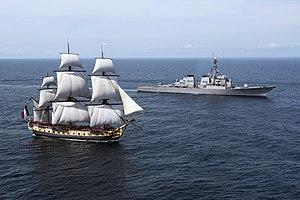
Le destroyer de la classe Arleigh Burke USS Mitscher (DDG 57), à droite, accueille la réplique de l'Hermione près de la côte est des États-Unis.
Sur les trois-mâts à voiles carrés, la perruche désigne la 3ᵉ voile la plus haute du mat d'artimon. Il s'agit de l'équivalent des perroquets sur le mât de misaine ou le grand-mât.
La grand-voile est la voile principale sur un voilier à mât unique ou la plus grande voile portée par le plus grand mât sur un voilier à mâts multiples.
L’Hermione est une réplique du navire de guerre français Hermione, un trois-mât carré, en service de 1779 à 1793, reconstruite dans l'ancien arsenal de Rochefort à partir de 1997 et lancée en eaux salées le 7 septembre 2014.
L’USS Mitscher (DDG-57) est un destroyer américain de la classe Arleigh Burke. Il porte le nom de Marc Mitscher, amiral de l'United States Navy ayant notamment servi à la mer pendant la Seconde Guerre mondiale.